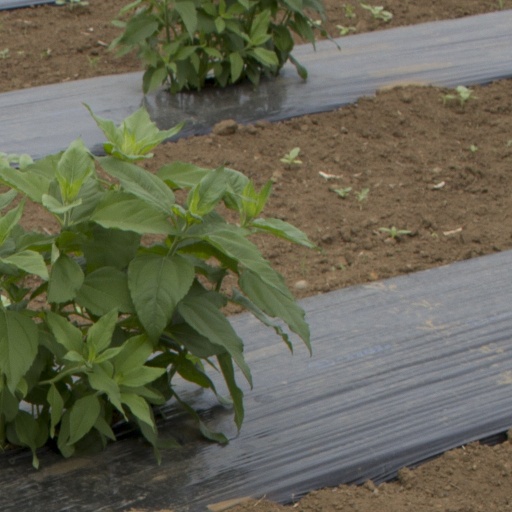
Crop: Jerusalem artichoke